General Dynamics F-111 Aardvark

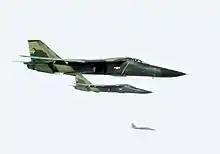
Two green jet aircraft flying together, right of wing. Further out in the background is another jet aircraft.

The first of six initial-production F-111s was delivered on 17 July 1967 to fighter squadrons at Nellis Air Force Base. These aircraft were used for crew training. The 428th Tactical Fighter Squadron achieved initial operational capability on 28 April 1968.